Albert J. Edmonds

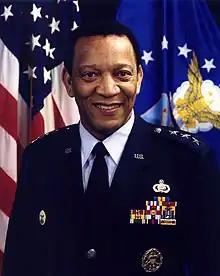

Albert Joseph Edmonds (born January 17, 1942) is a retired United States Air Force lieutenant general who served as director of the Defense Information Systems Agency from 1994 to 1997. He was born in Columbus, Georgia. Edmonds was commissioned in 1964 upon graduation from the Air Force Officer Training School.